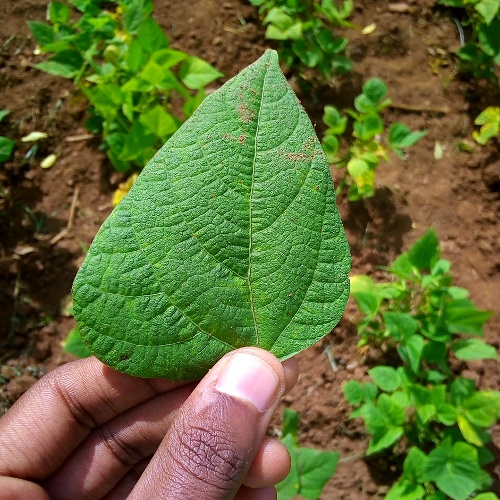
Leaf condition: healthy